Golan Heights

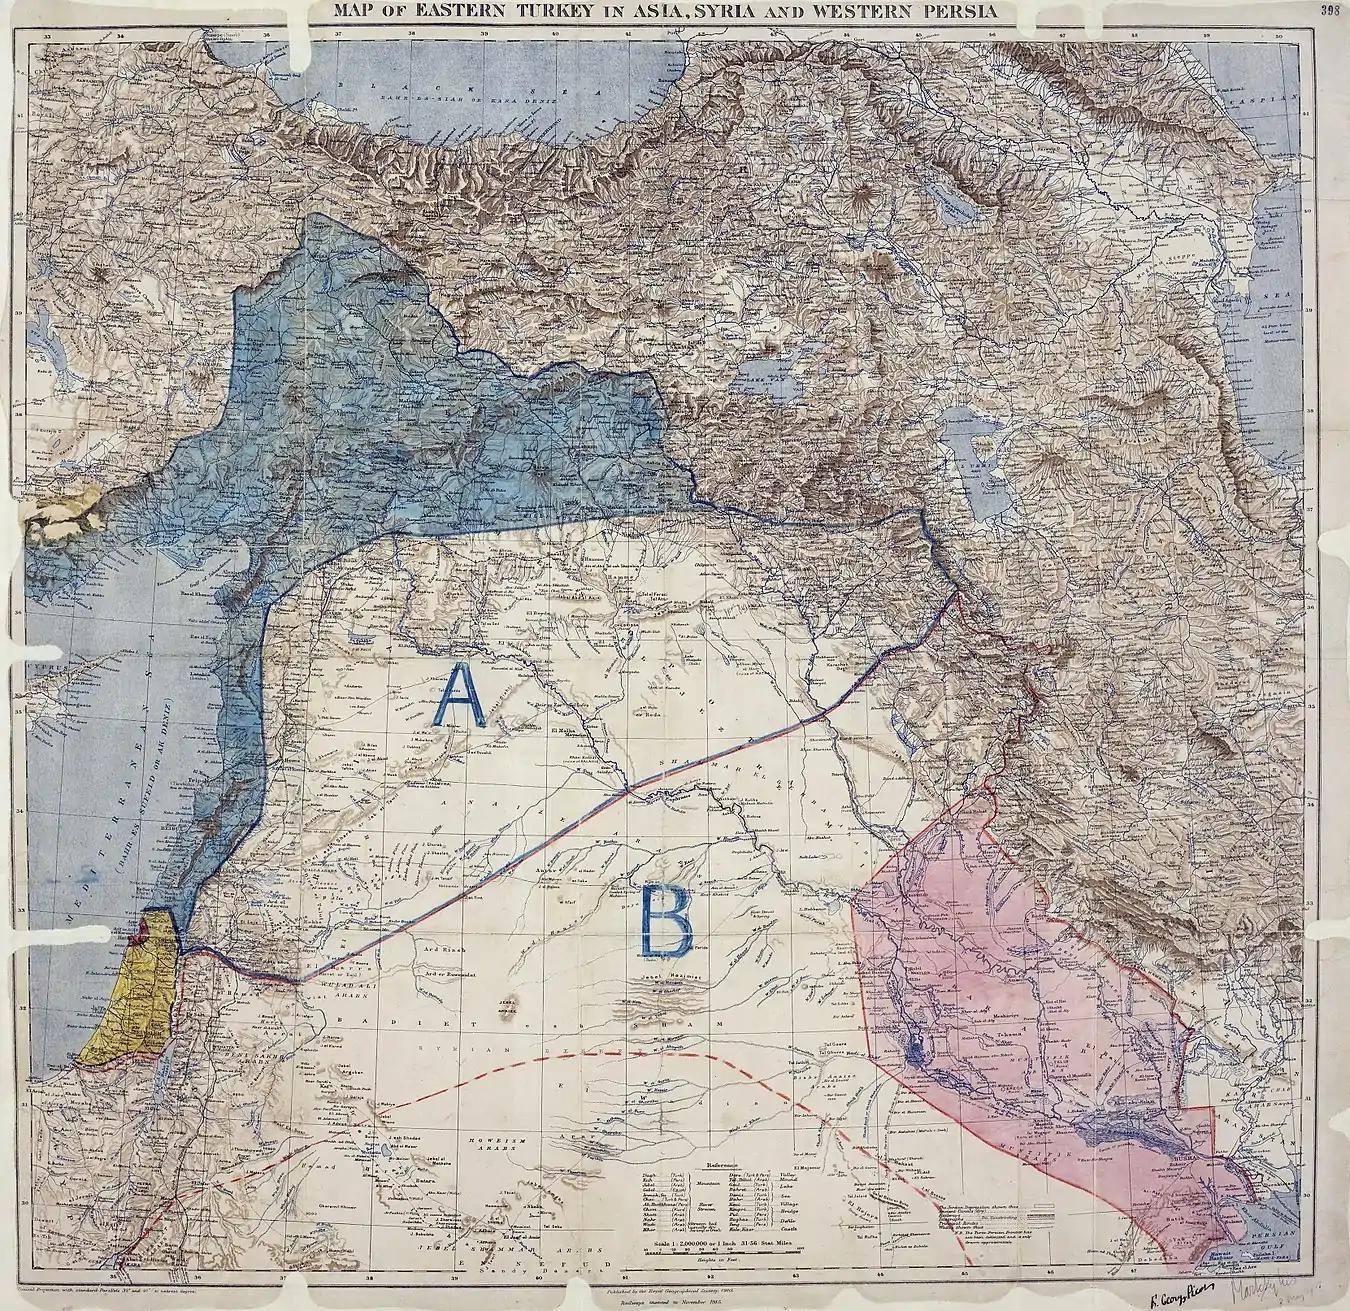
Sykes–Picot Agreement map, signed 8 May 1916, showing the Golan Heights in area "A", an independent Arab state in the French sphere of influence

In the 16th century, the Ottoman Turks conquered Syria. During this time, the Golan formed part of the Hauran Sanjak. During the 1560s, Ottoman official Mustafa Lala Pasha established al-Qunaytira as an important regional center, building a caravanserai, a mosque and shops, and endowing them with properties in dozens of villages around the Golan.